Gene Walker

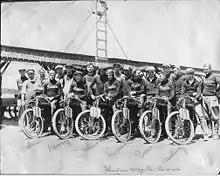
1914 Indian team: 18, Gene Walker; 16, Dave Kinney; 15, Don Johns; 19, Specs Warner; 20, Marty Graves; 17, Red Armstrong

Gene Walker (June 7, 1893 – June 21, 1924) was an American motorcycle flat track racer who was one of the first riders from the Southern United States to become nationally known, winning 19 championships in a 10-year career that ended with his death at the peak of his success.